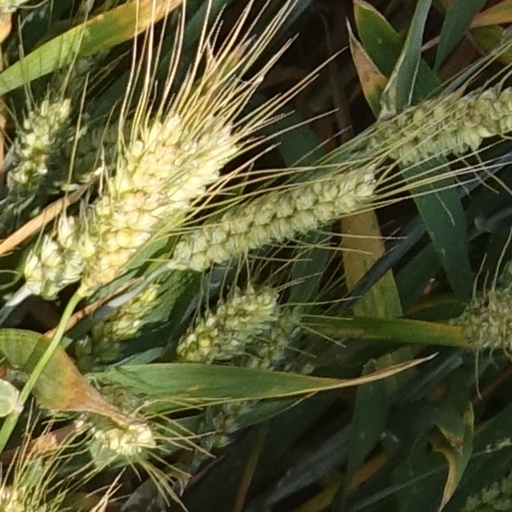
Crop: wheat